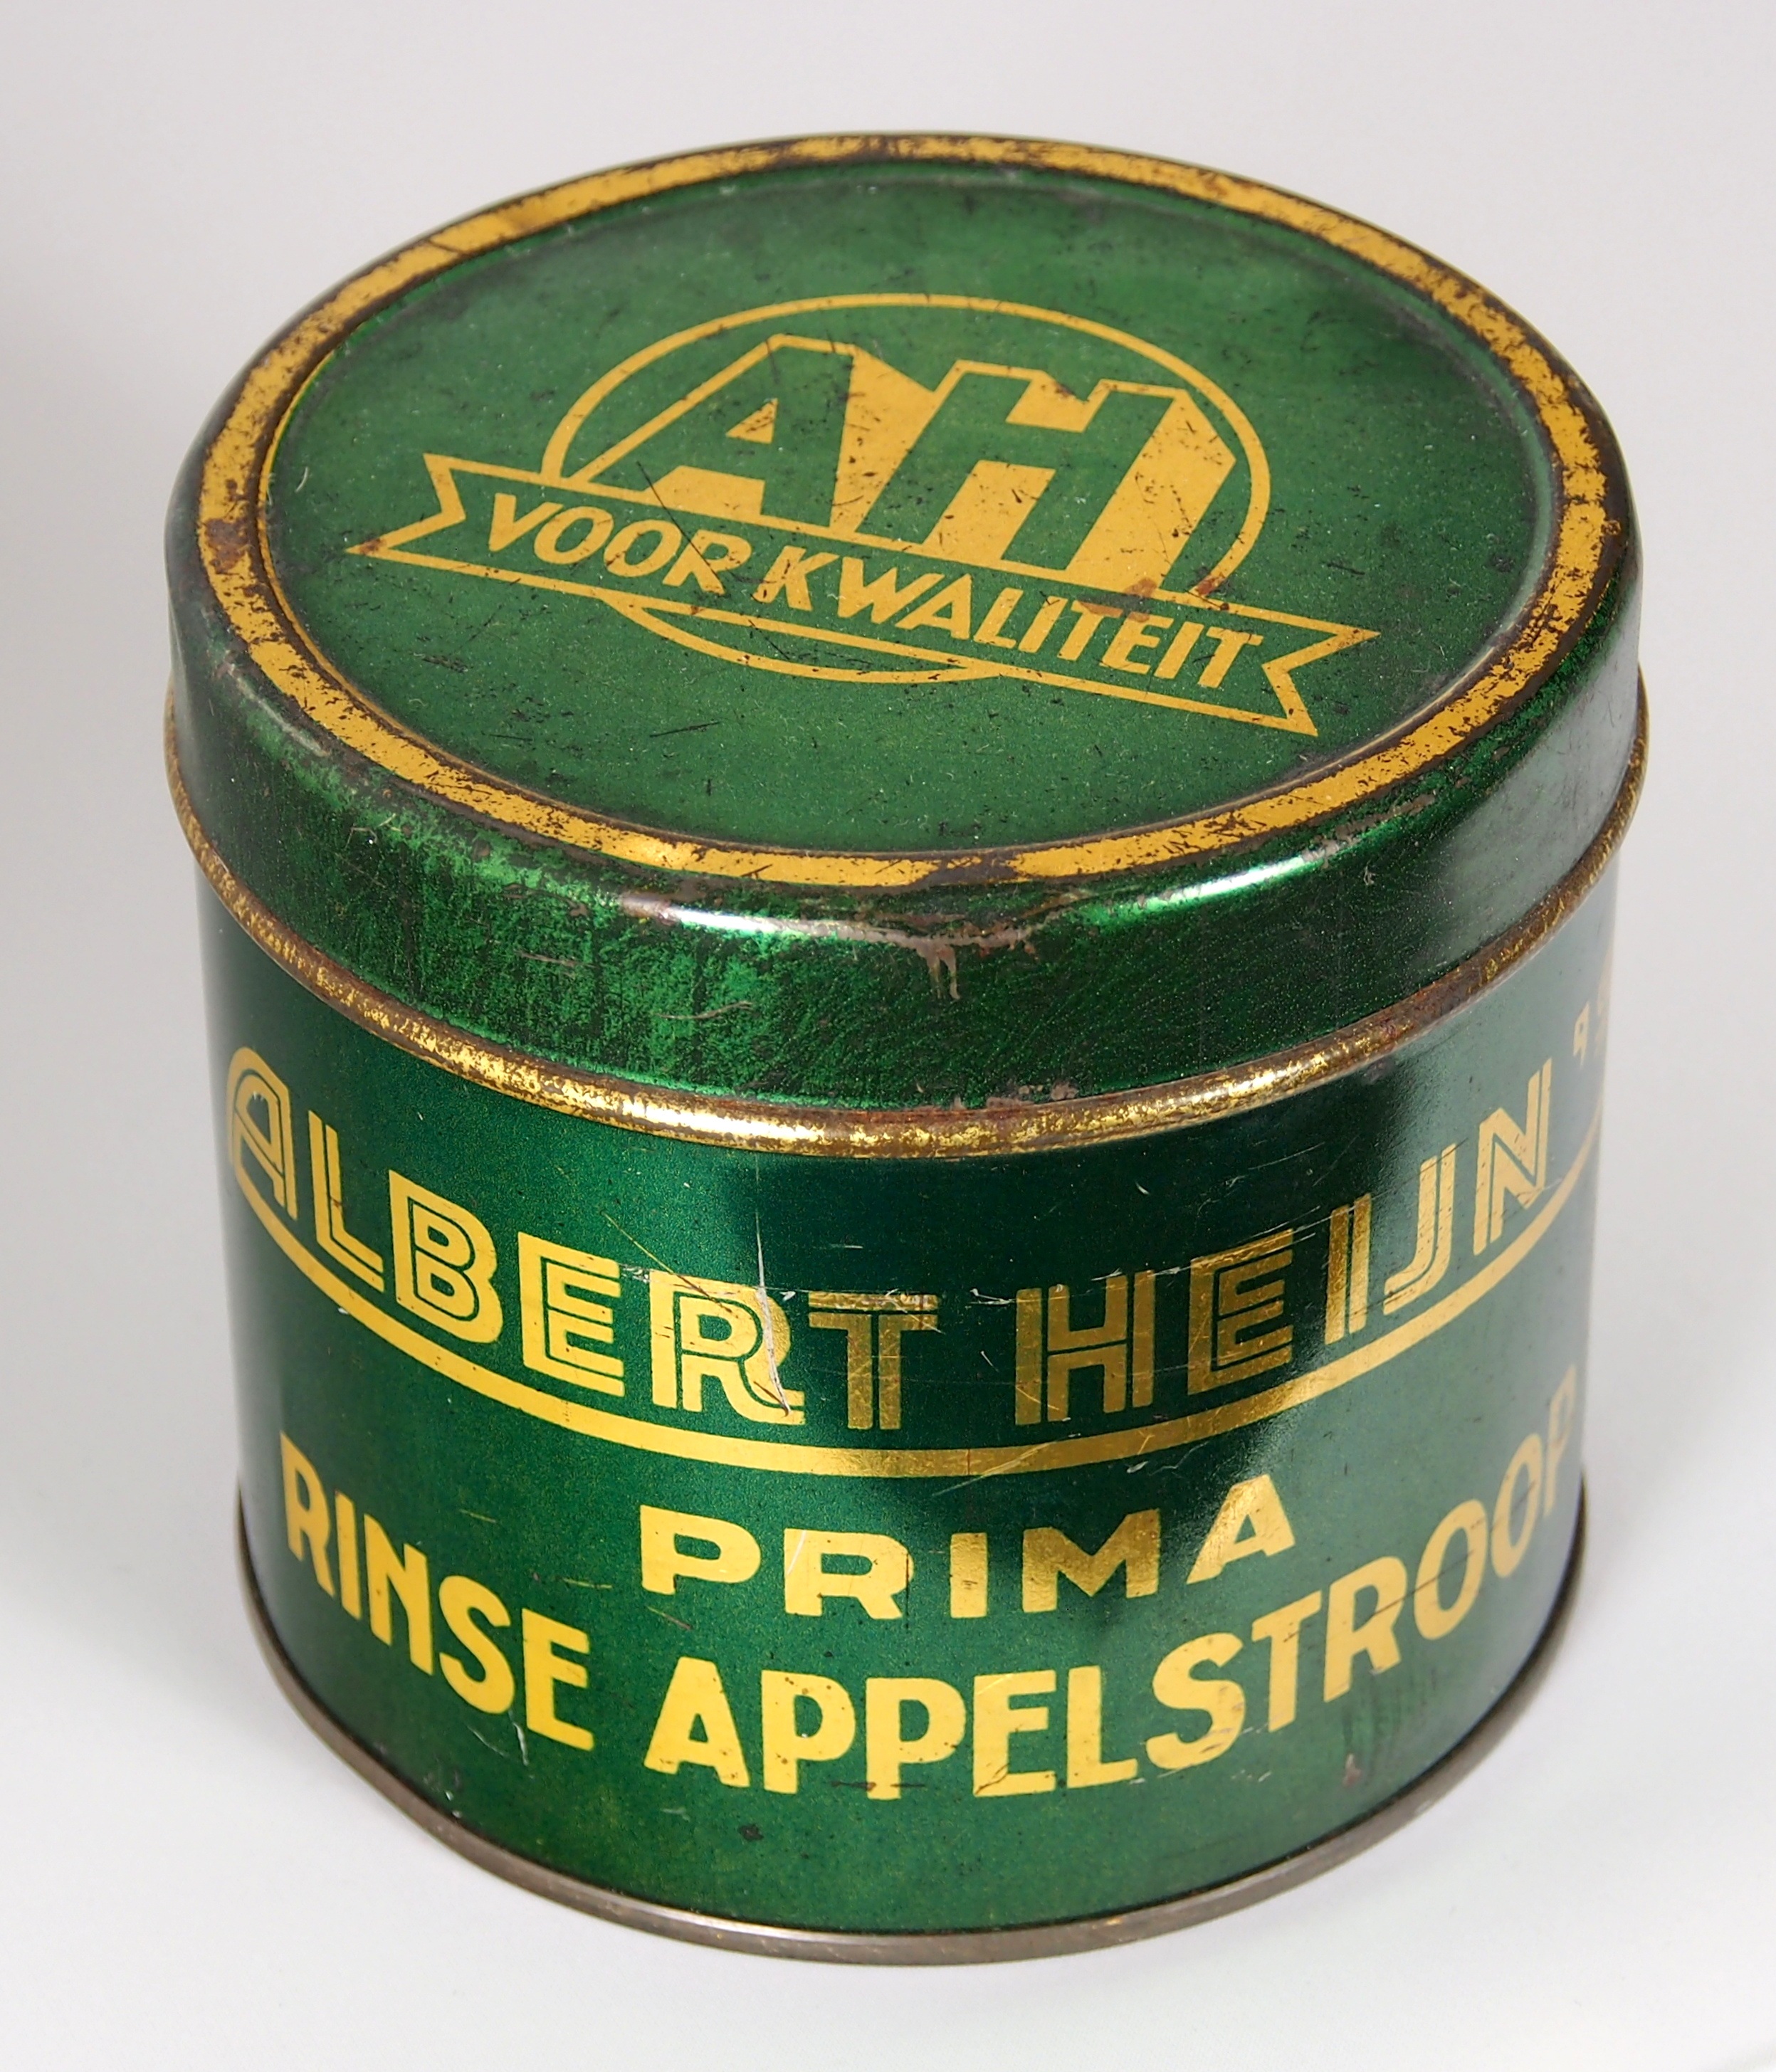
vintage, retro, old, metal, drink, box, material, package, product, container, can, tin, tin can, man made object